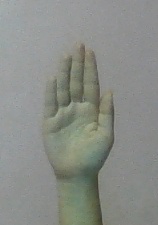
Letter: seen